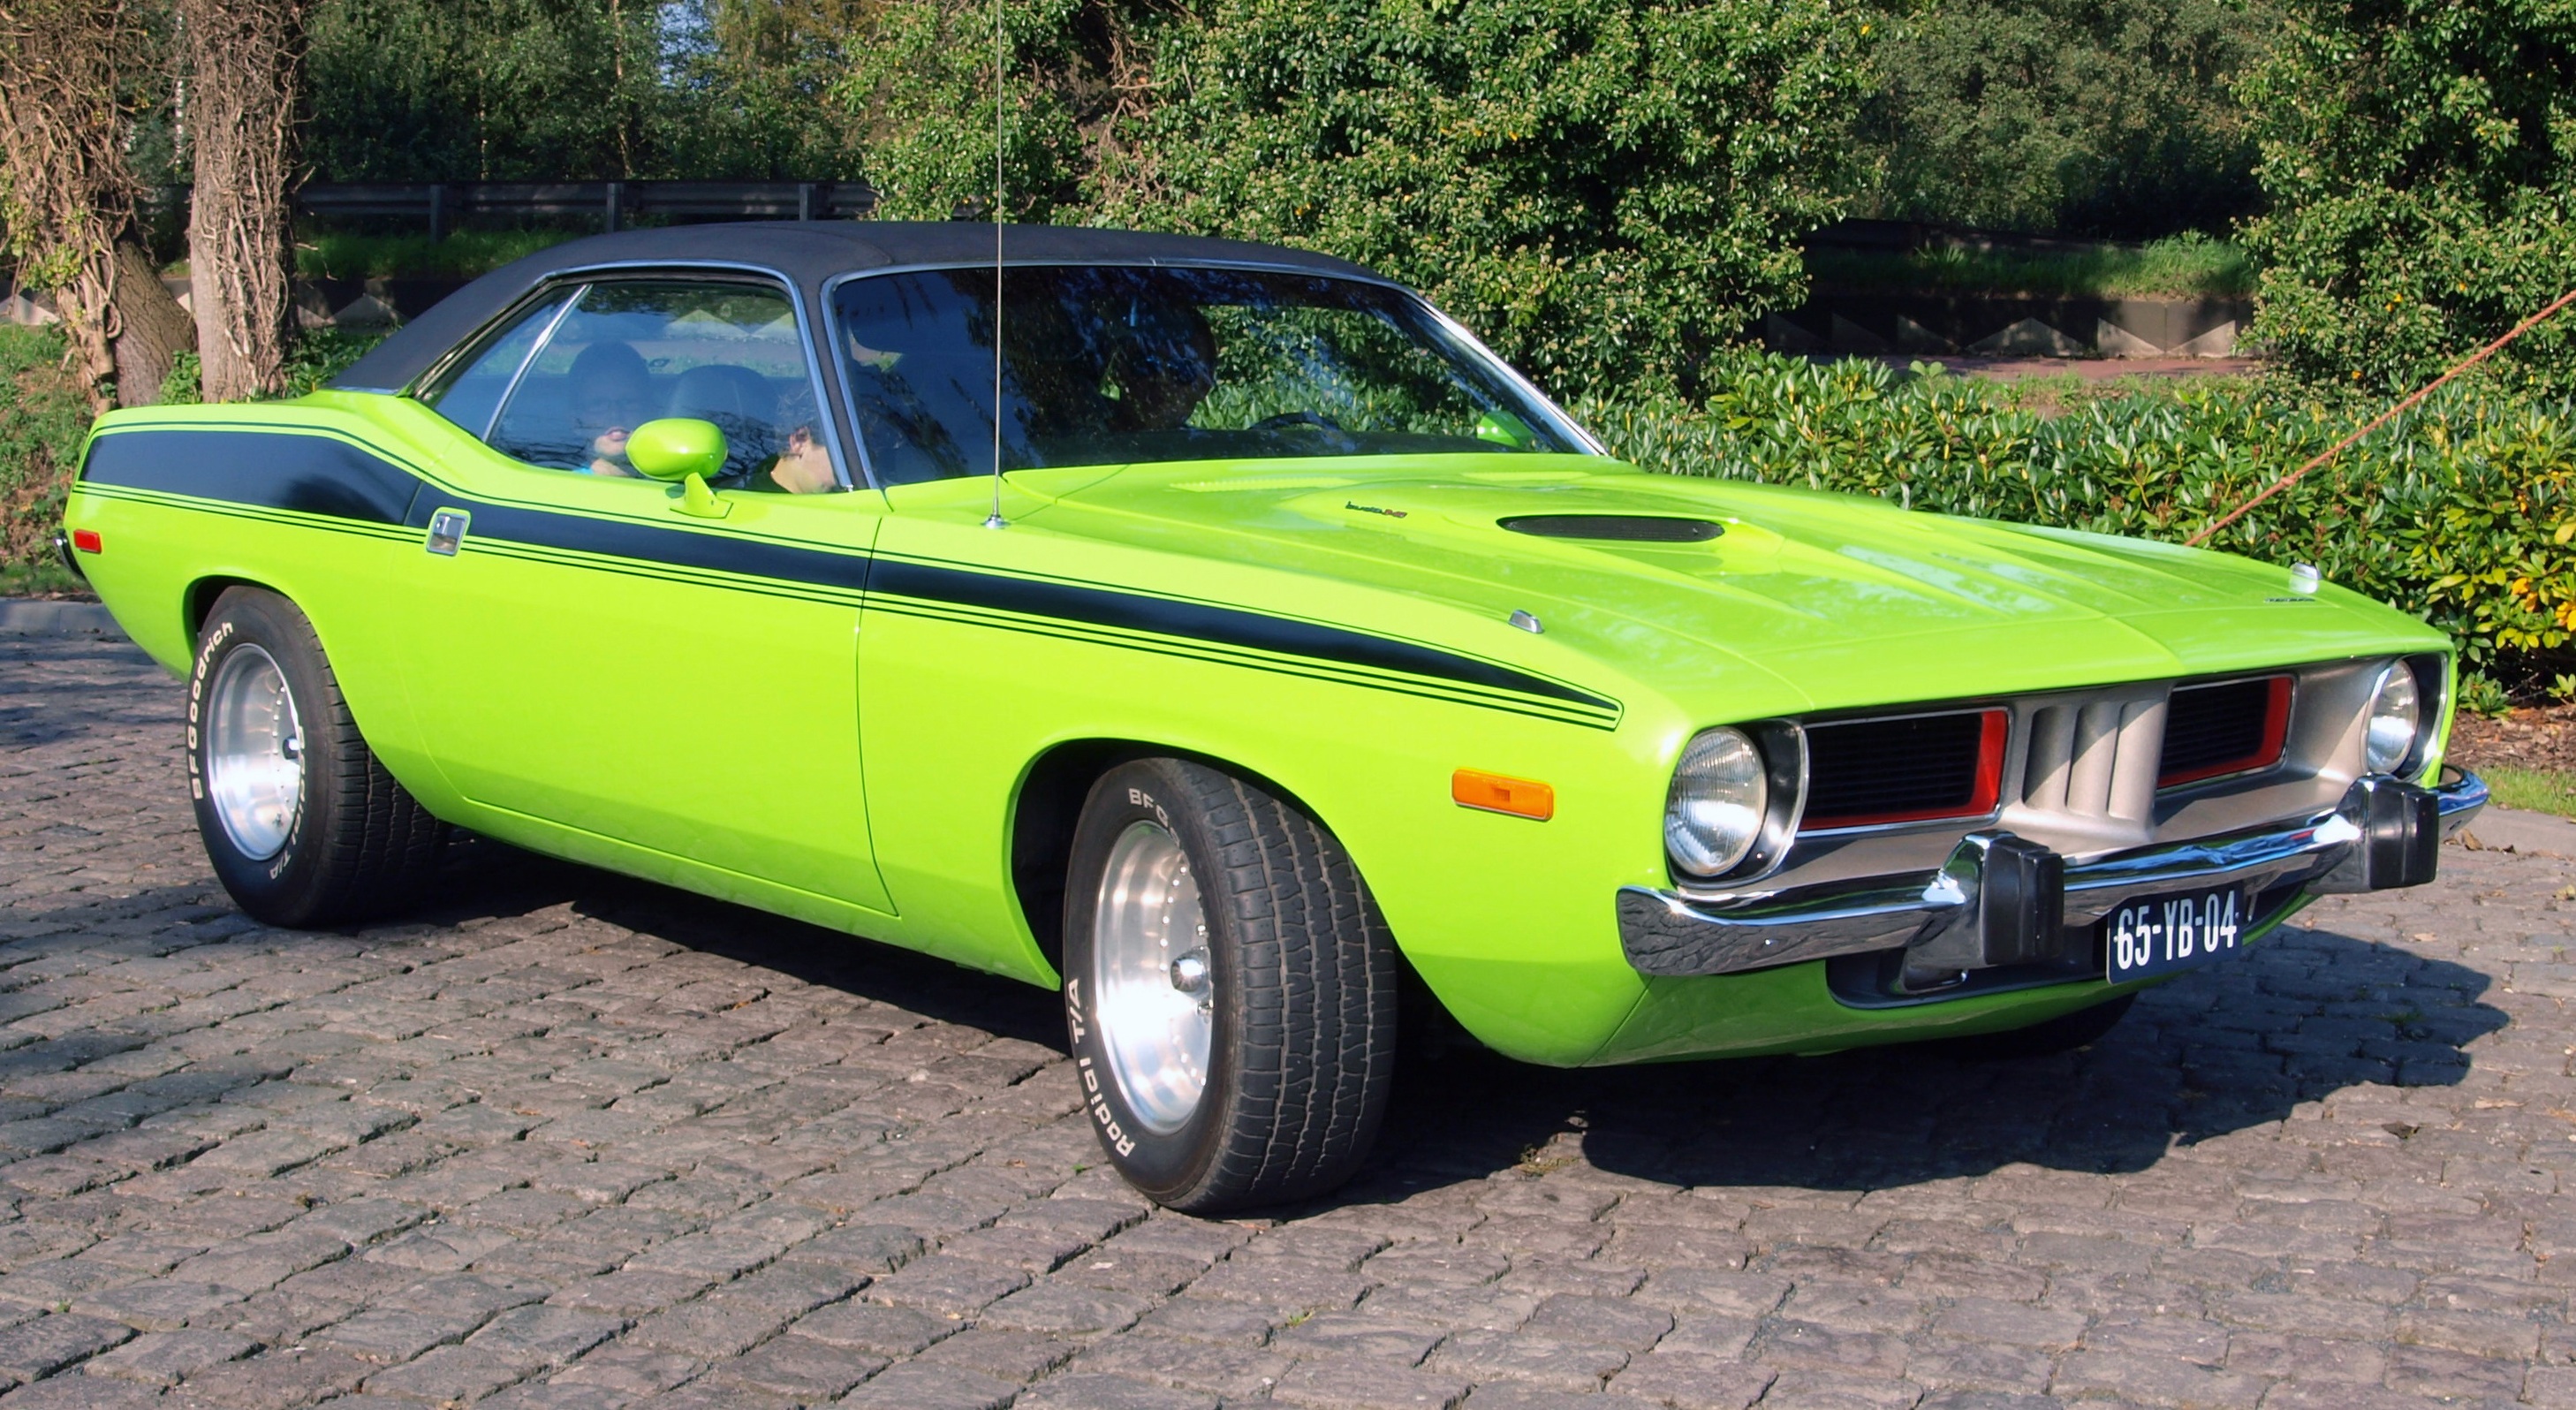
car, vintage, antique, transport, vehicle, speed, sports car, muscle car, classic, fast, horsepower, land vehicle, fast car, automobile make, automotive exterior